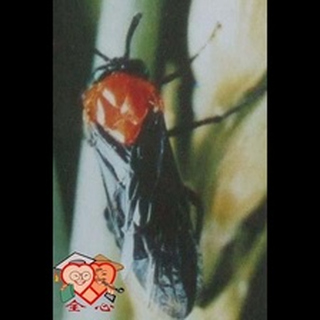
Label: wheat_stem_fly